FRABA

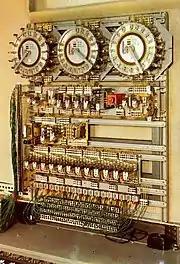

Until the 1960s, FRABA's main product was the mechanical relay. In 1960 FRABA modified their production and started manufacturing the first mobile dialysis system for hospitals. They continued to produce relays as well, such as specific systems for the German railway and relay combination systems for traffic lights. An example of the latter was the manufacturing of the relays for the traffic lights of Haifa in 1962. In February 1962, a large fire damaged the office and the production space of FRABA at Cologne-Niehl. However, this was not the end of the production: in 1963 FRABA launched their first (brush) absolute rotary encoder – a product which would remain the main business. In 1968, the company celebrated 50 years of FRABA and was thriving with 400 employees. In the same year, Franz Baumgartner retired at the age of 80. Two nephews took over the company. In 1969, Franz Baumgartner received the Federal Cross of Merit ("Bundesverdienstkreuz"), in honour of his work for the disabled and severely ill. Franz Baumgartner proved his high technical skill and knowledge, innovative character and entrepreneurial awareness.